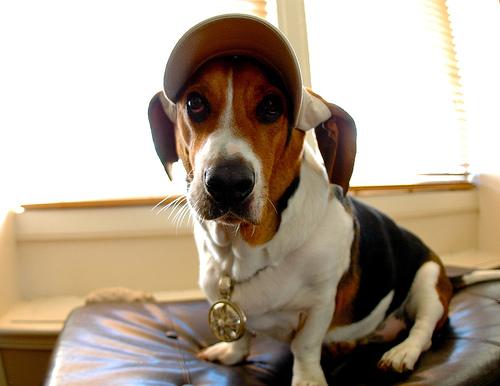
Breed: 276-n000113-beagle